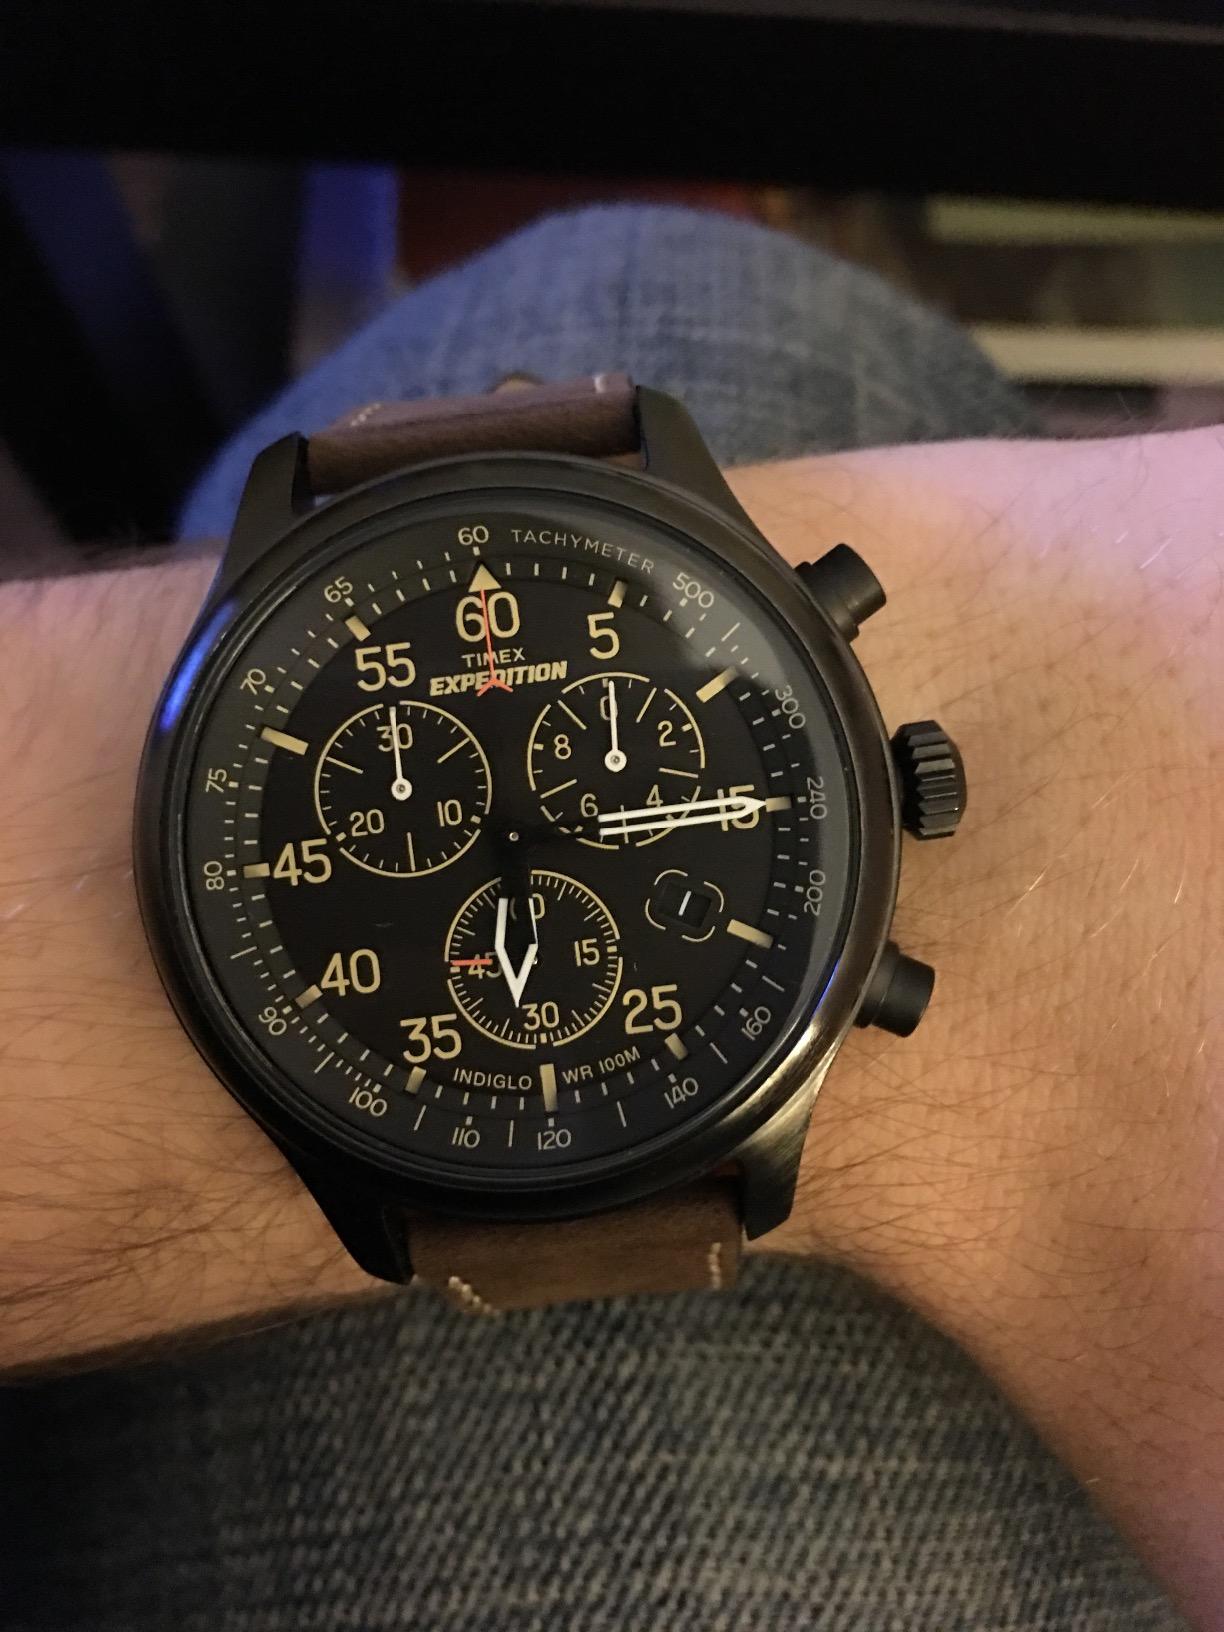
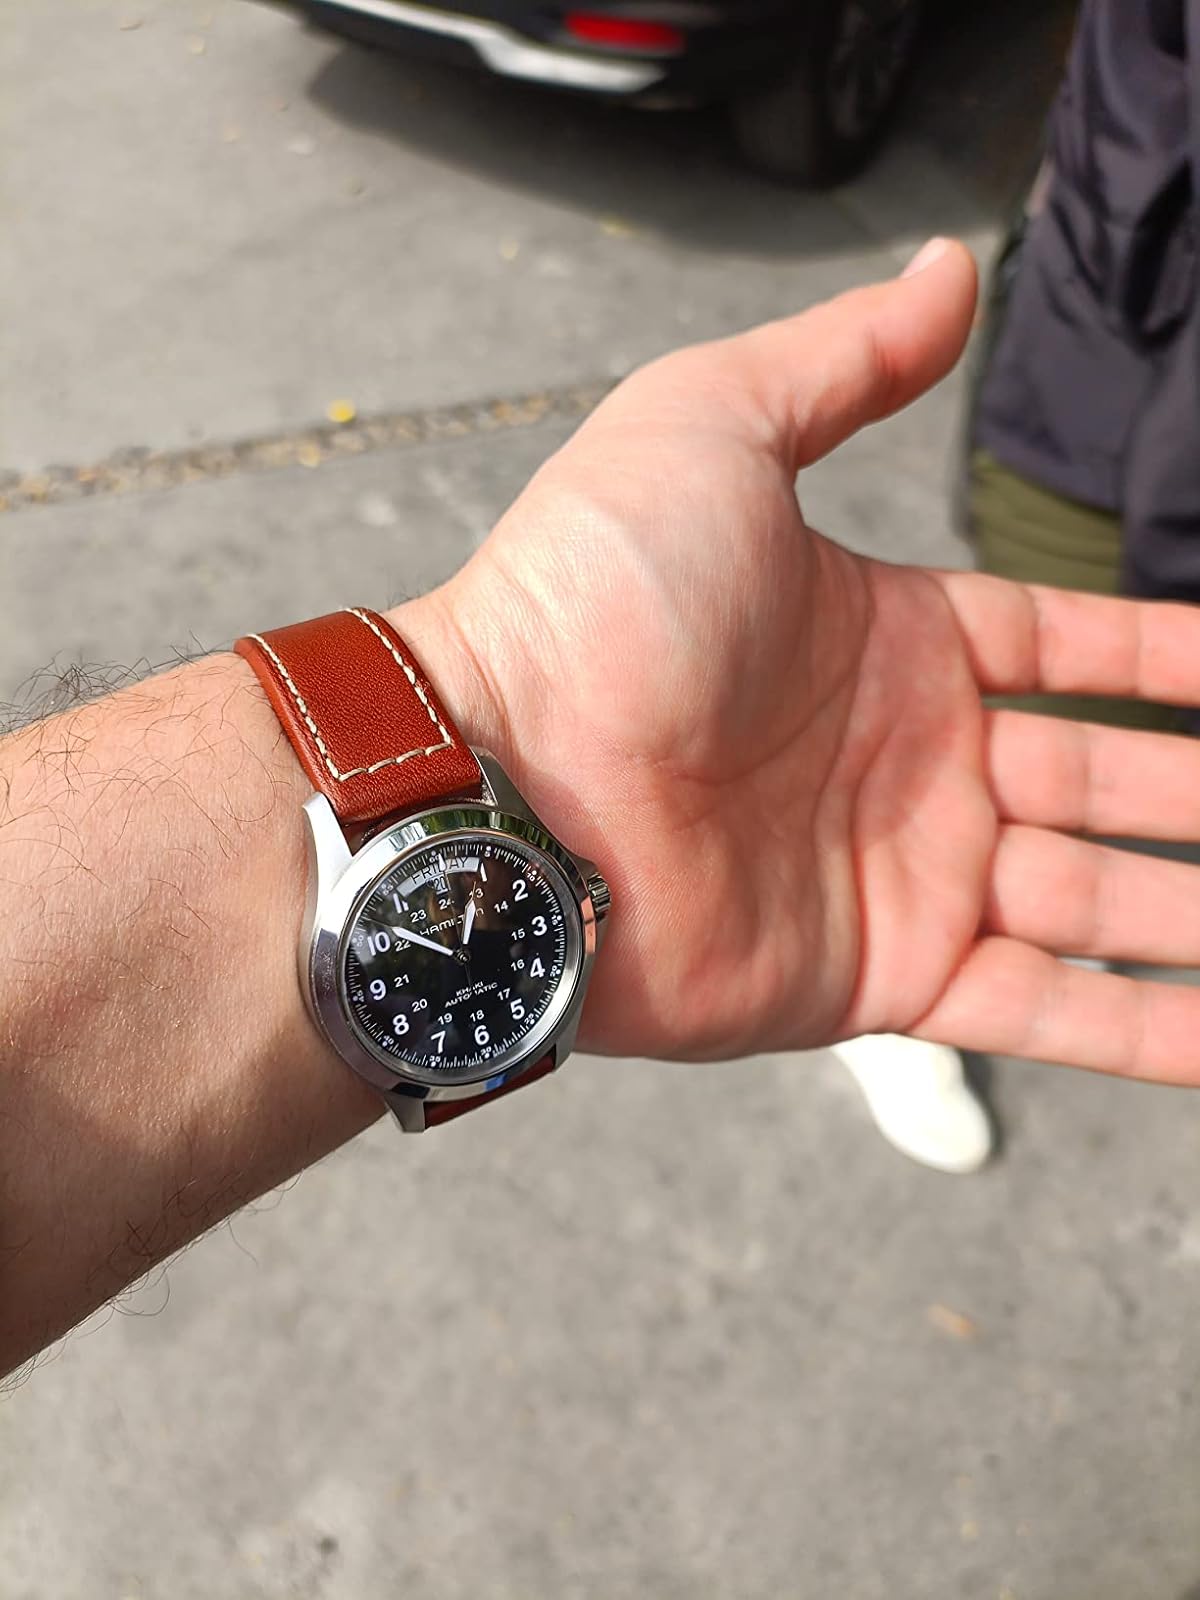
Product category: accessories_watch
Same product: no